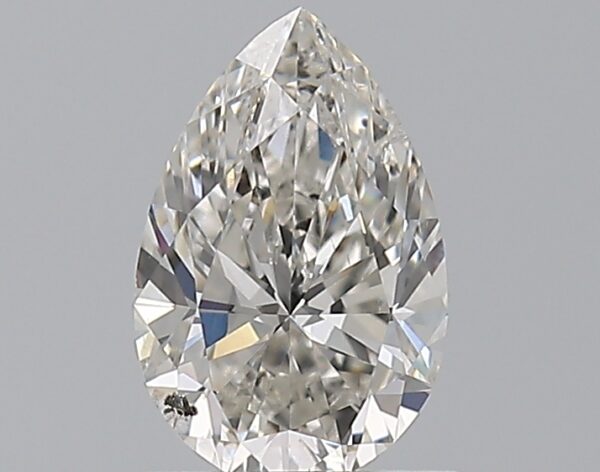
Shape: pear
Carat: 0.91
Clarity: SI2
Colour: H
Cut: EX
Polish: EX
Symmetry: EX
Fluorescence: F
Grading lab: GIA
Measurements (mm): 8.16 x 5.34 x 3.35